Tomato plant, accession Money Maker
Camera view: tilt-top (135 deg); turntable rotation: 150 degrees
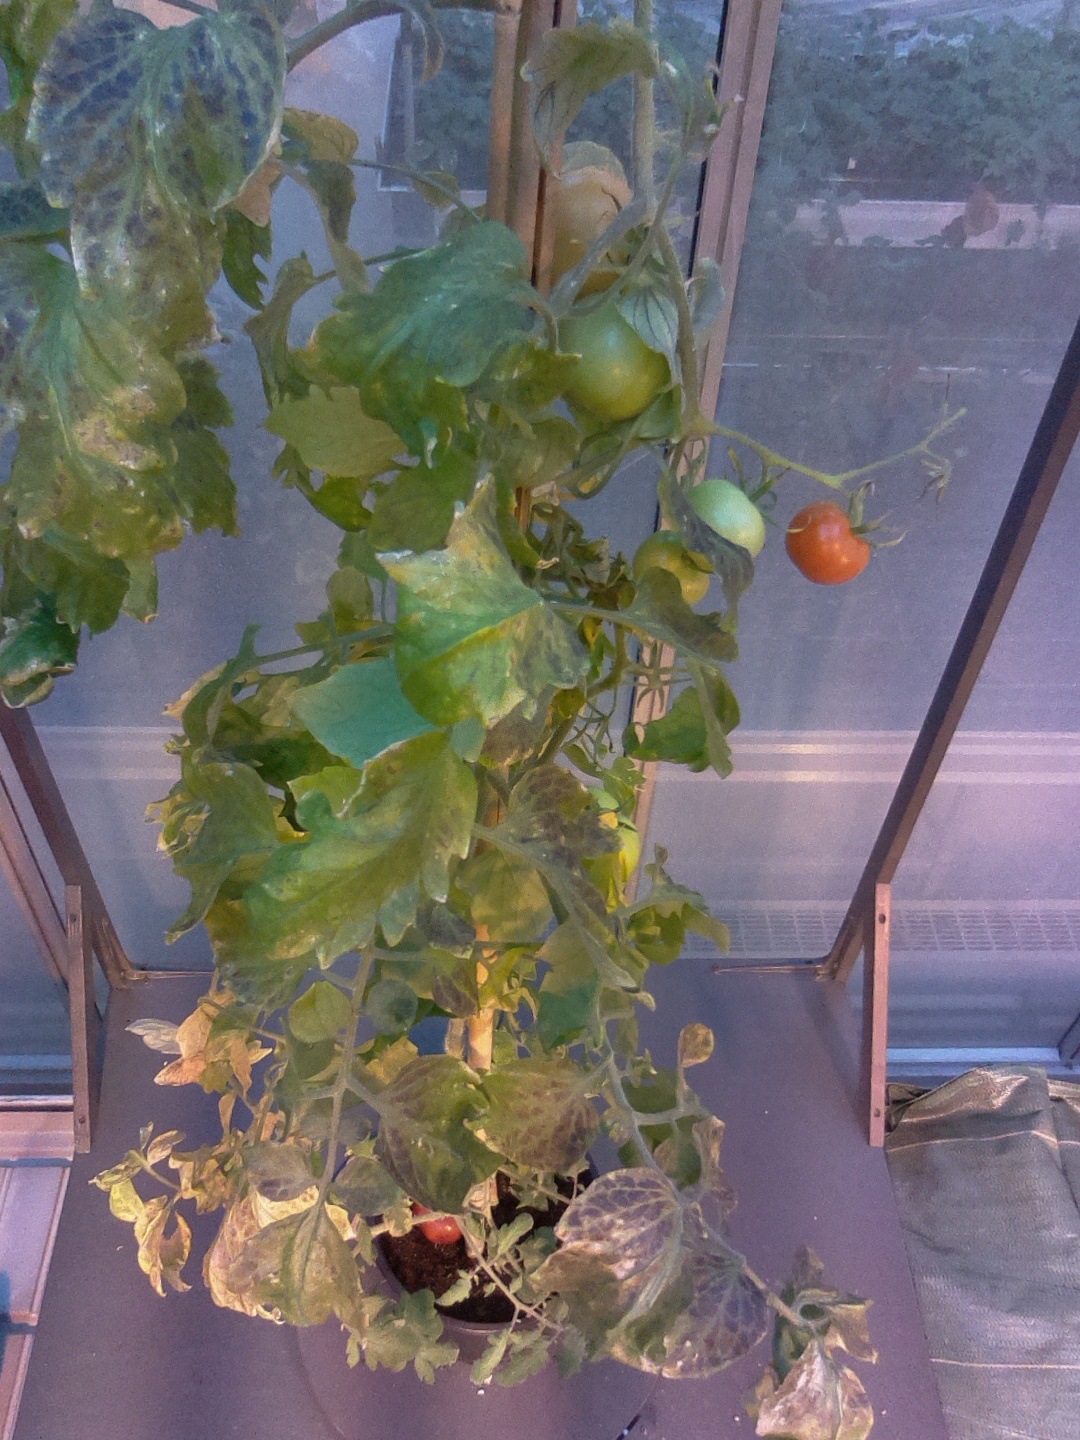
BBCH growth stage 81: 10%-20% of fruits show typical fully ripe color